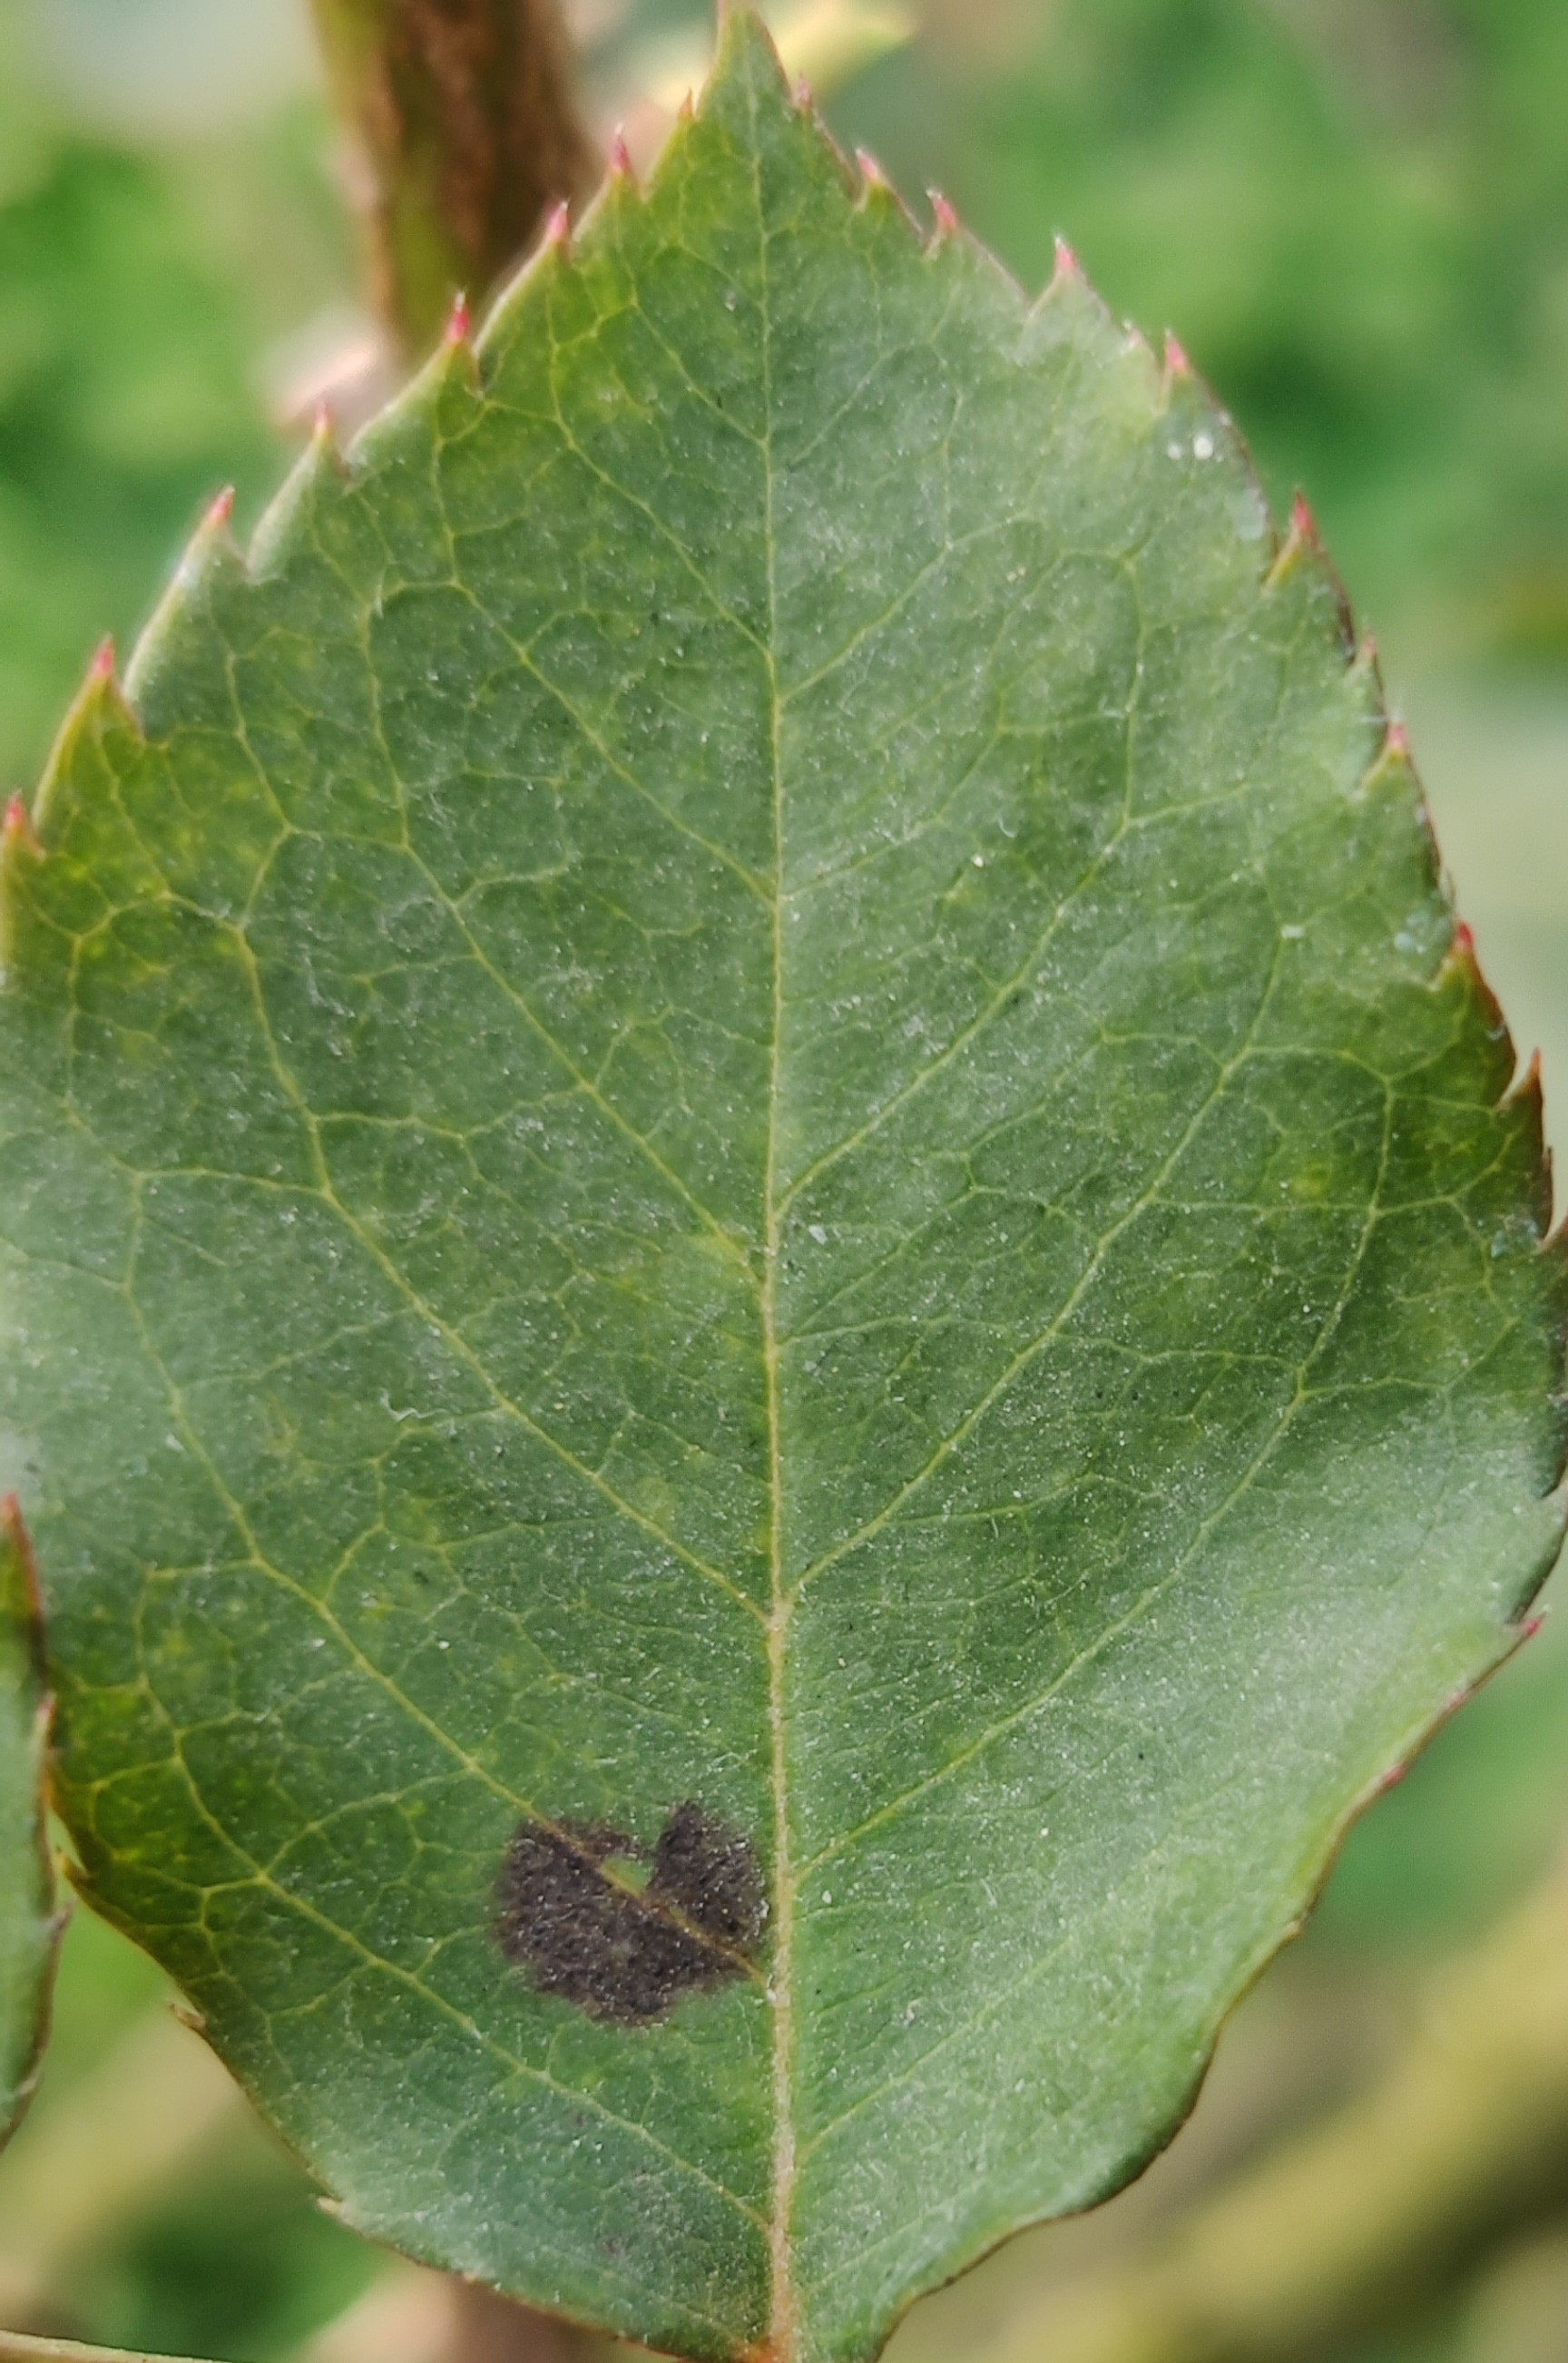
Label: Black Spot